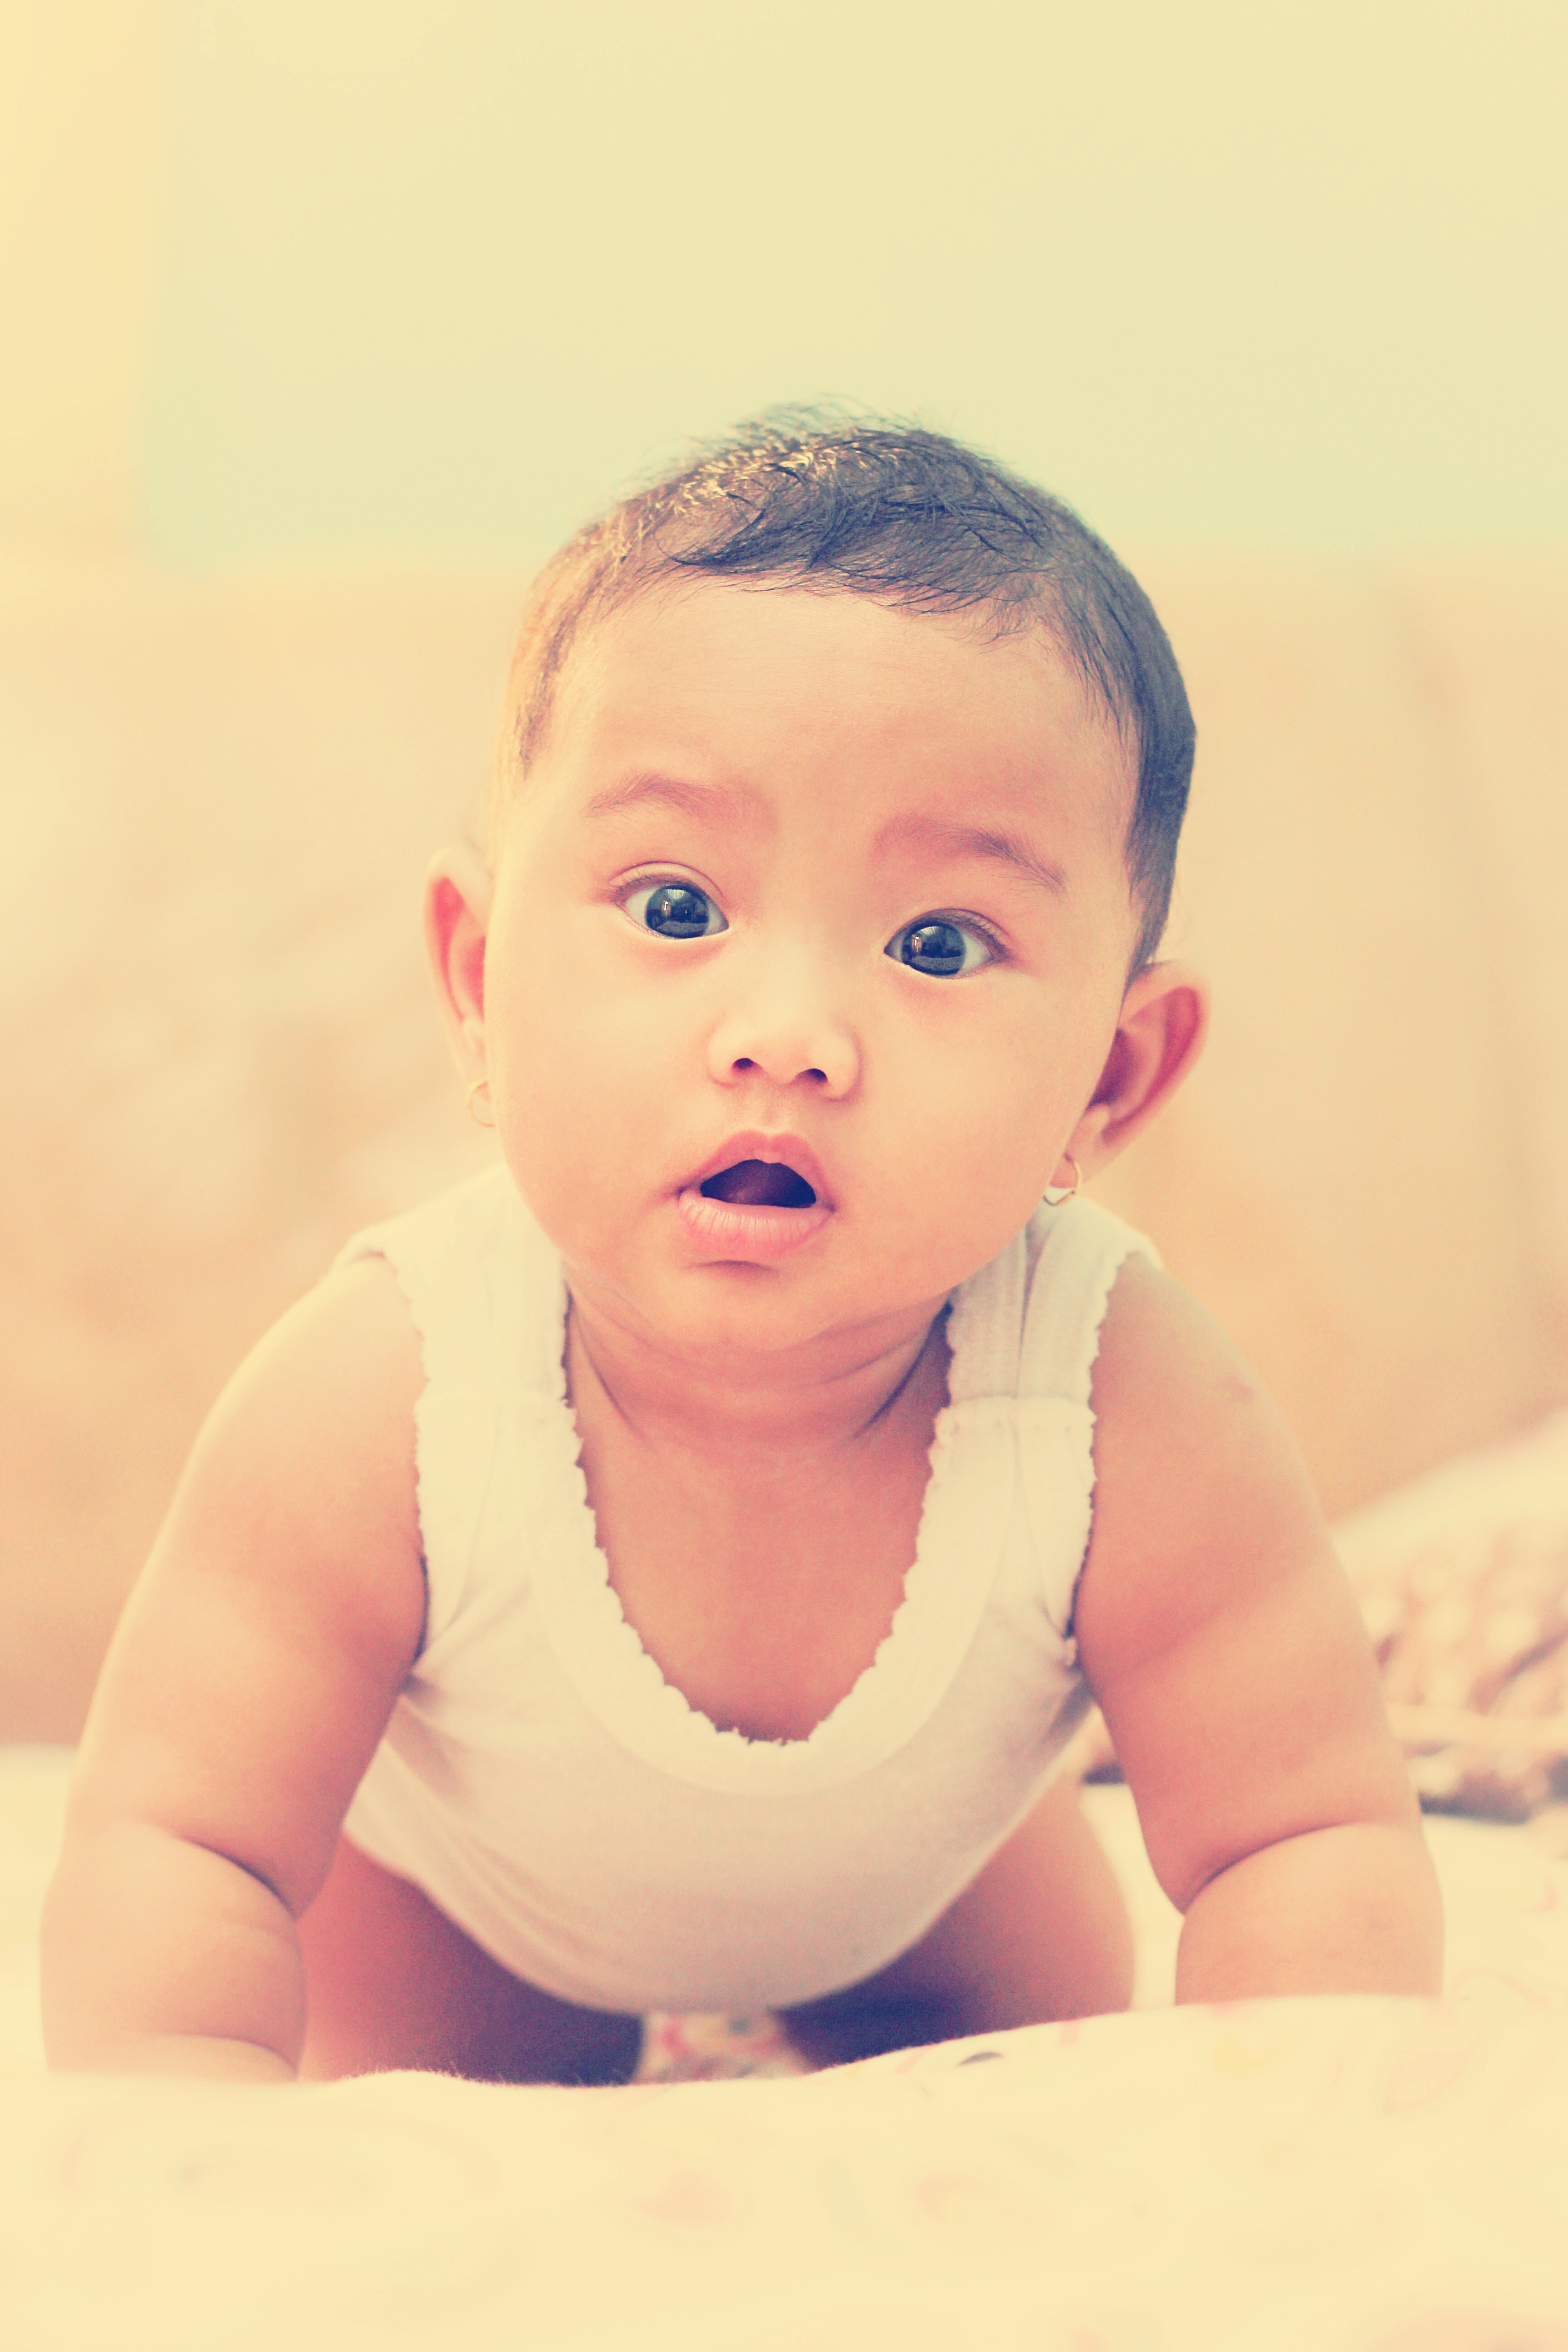
hand, person, girl, photography, portrait, child, pink, facial expression, smile, close up, face, nose, infant, toddler, eye, head, skin, beauty, organ, sweetness, emotion, portrait photography, human positions